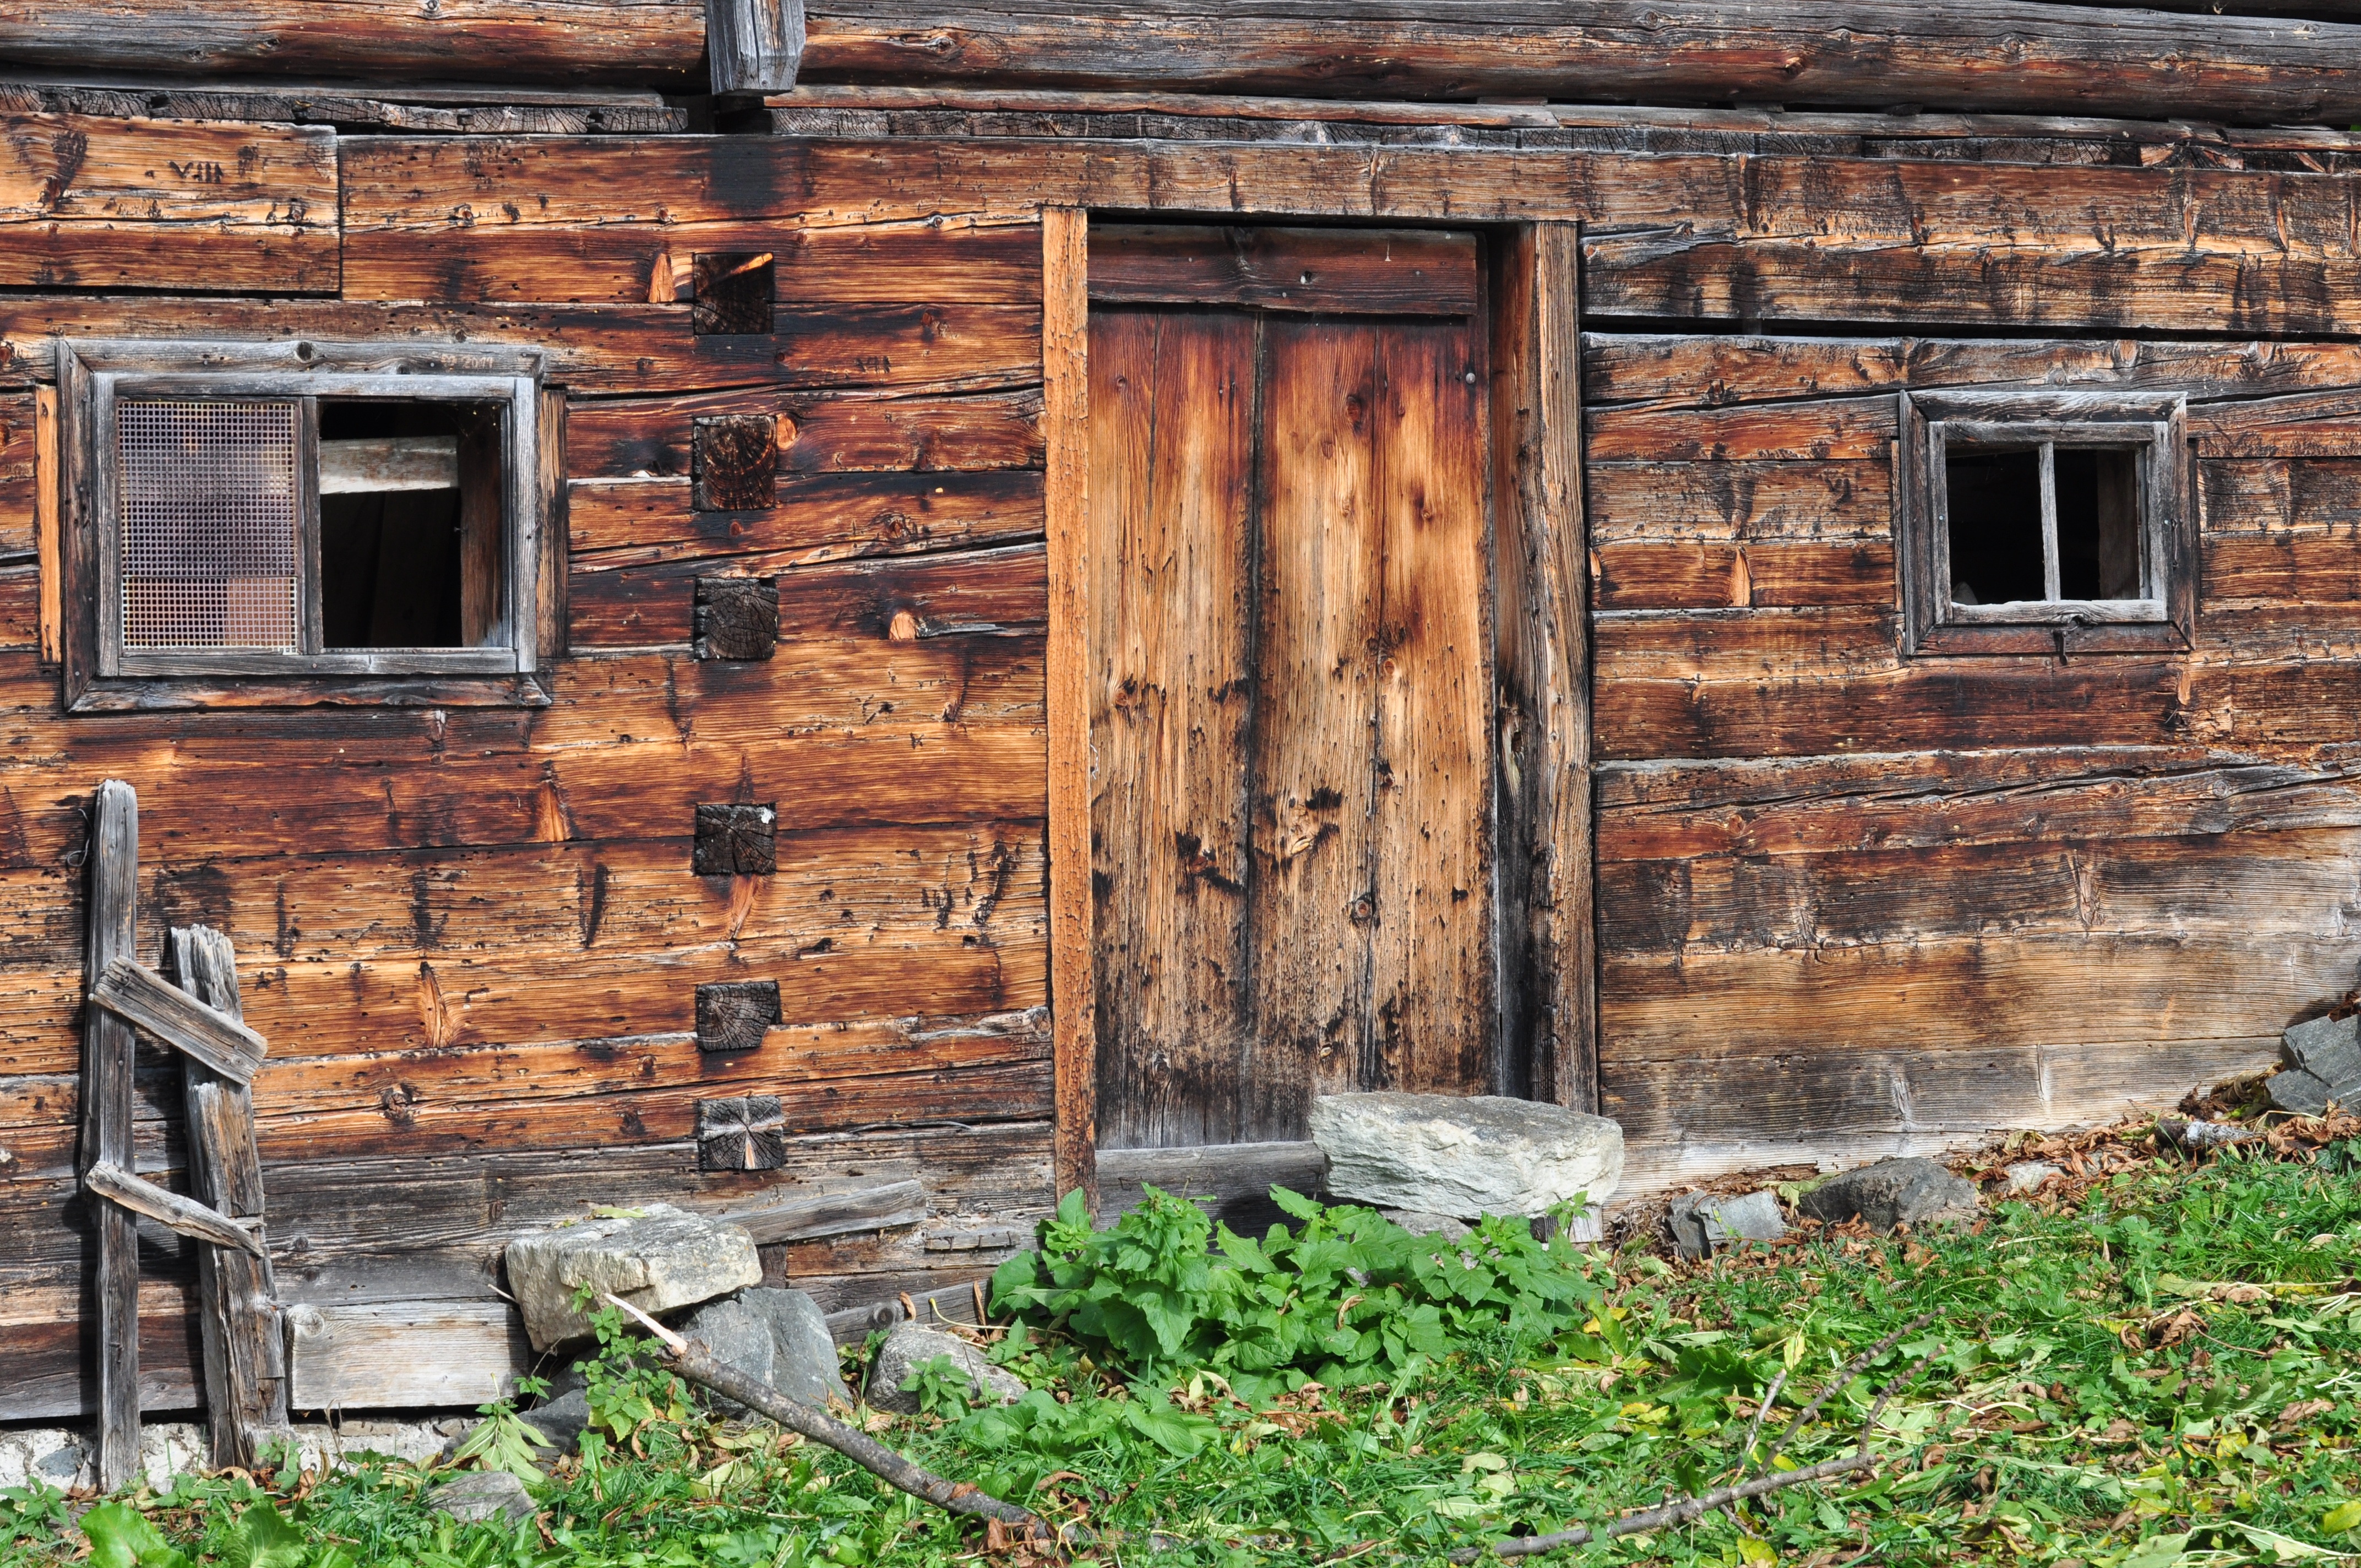
wood, house, building, old, home, wall, shed, vacation, shack, cottage, backyard, brown, facade, brick, door, estate, log cabin, outdoor structure